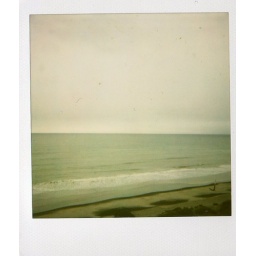
underneath the bridge I saw herin the dirty waterWouldn't dare to try and find her